Eparchy of Zahumlje and Herzegovina

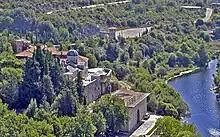
Tvrdoš Monastery

The seat of metropolitan was transferred to Mostar. In 1878, the territory of Bosnia and Herzegovina was under the occupation of Austria-Hungary, but under the Church Convention of 1880, all Eastern Orthodox eparchies remained under the ecclesiastical jurisdiction of the Ecumenical Patriarchate of Constantinople. An arrangement was made whereby the patriarch held jurisdiction over the Eastern Orthodox churches in Bosnia and Herzegovina, while Vienna was allowed to nominate its bishops, with the patriarch in Constantinople paying an annual fee.